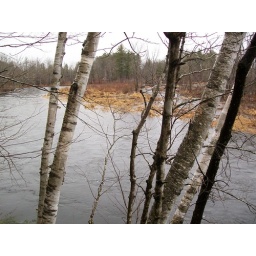
The Piscataquis River in Abbot, above the green bridge near Abbot village.Taken in Piscataquis County, Maine.